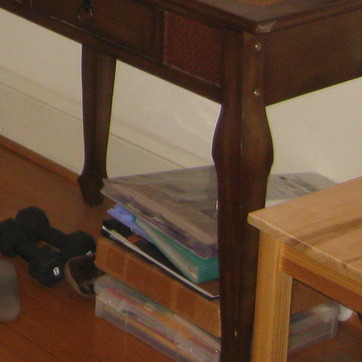
Material: plastic